Chrono Genesis

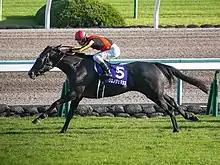
Chrono Genesis in October 2019

Chrono Genesis (foaled 6 March 2016) is a Japanese Thoroughbred racehorse. She was one of the best two-year-old fillies in Japan when she won her first two races including the Ivy Stakes and then ran a close second in the Hanshin Juvenile Fillies. In the following year she won the Daily Hai Queen Cup and then contested all three legs of the Japanese Fillies' Triple Crown, finishing third in both the Oka Sho and the Yushun Himba before winning the Shuka Sho. As a four-year-old, she won the Kyoto Kinen, Takarazuka Kinen and Arima Kinen.